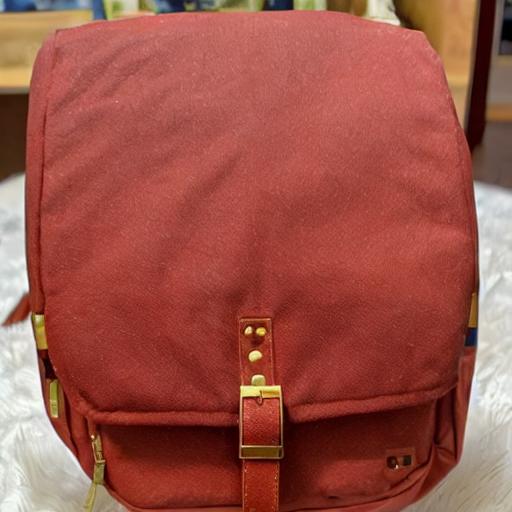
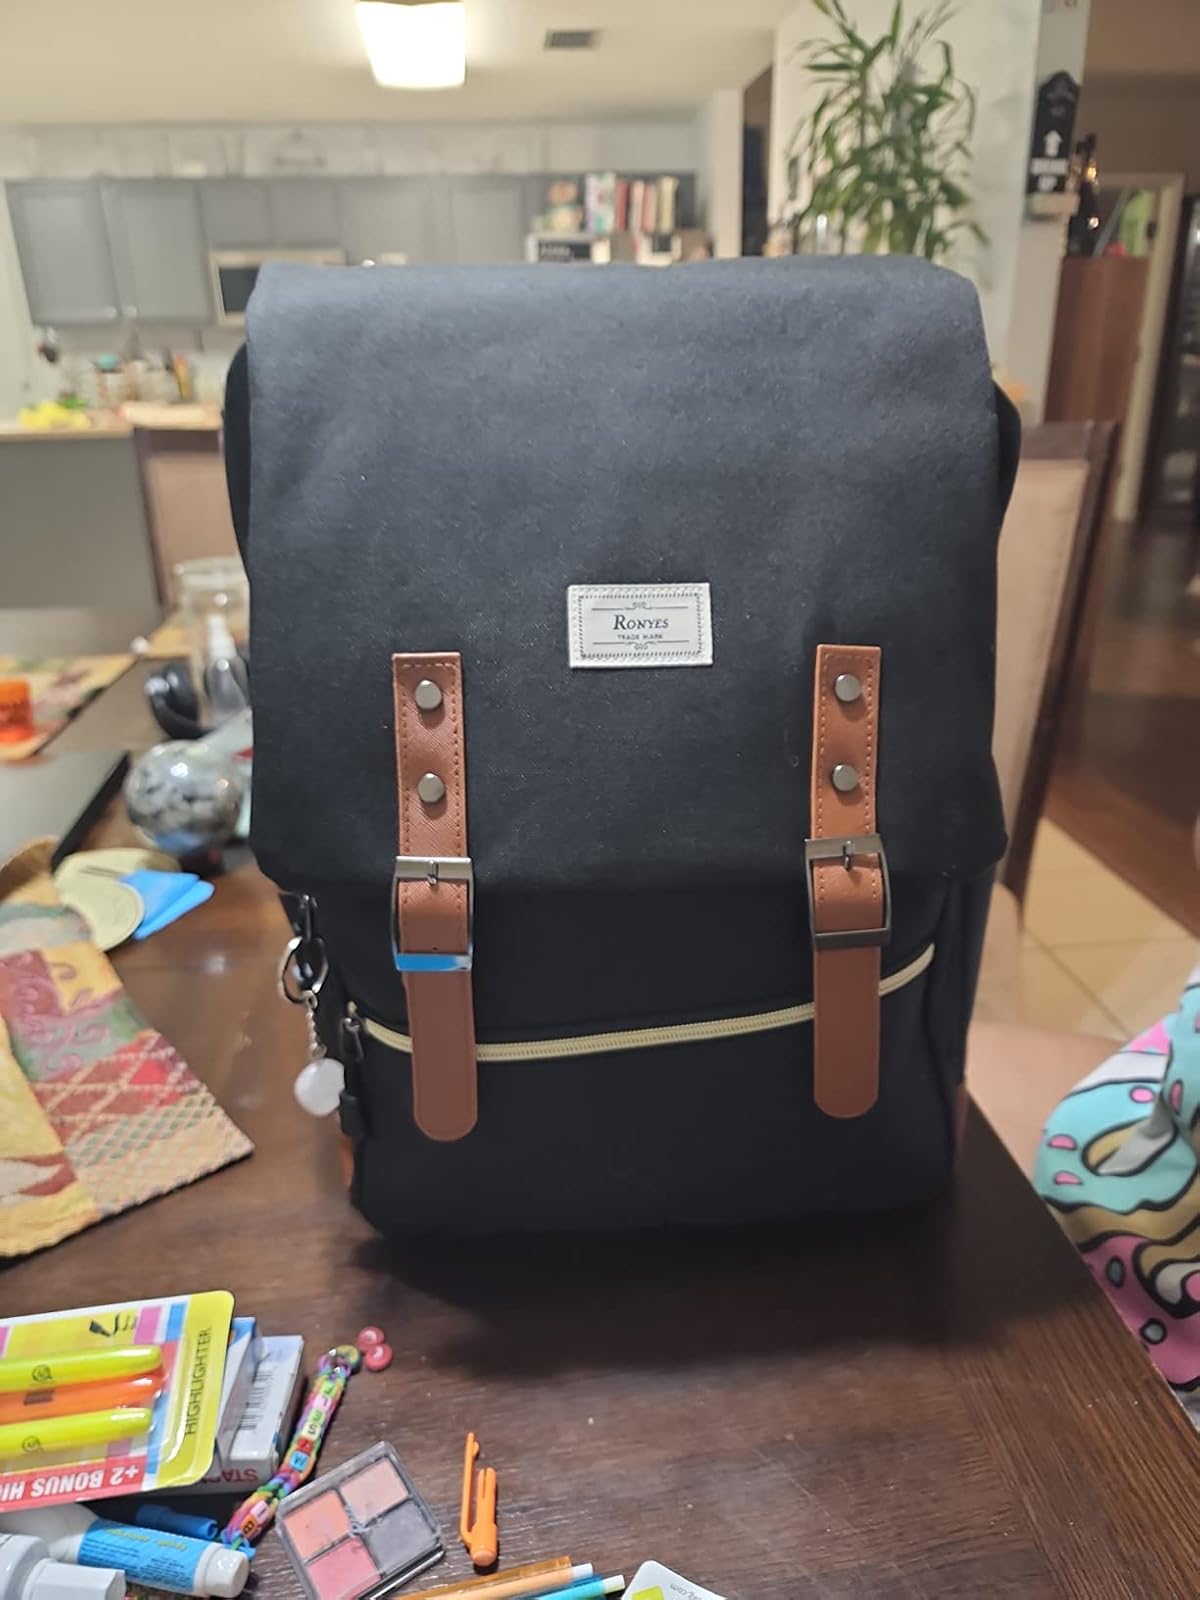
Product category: bag
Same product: no